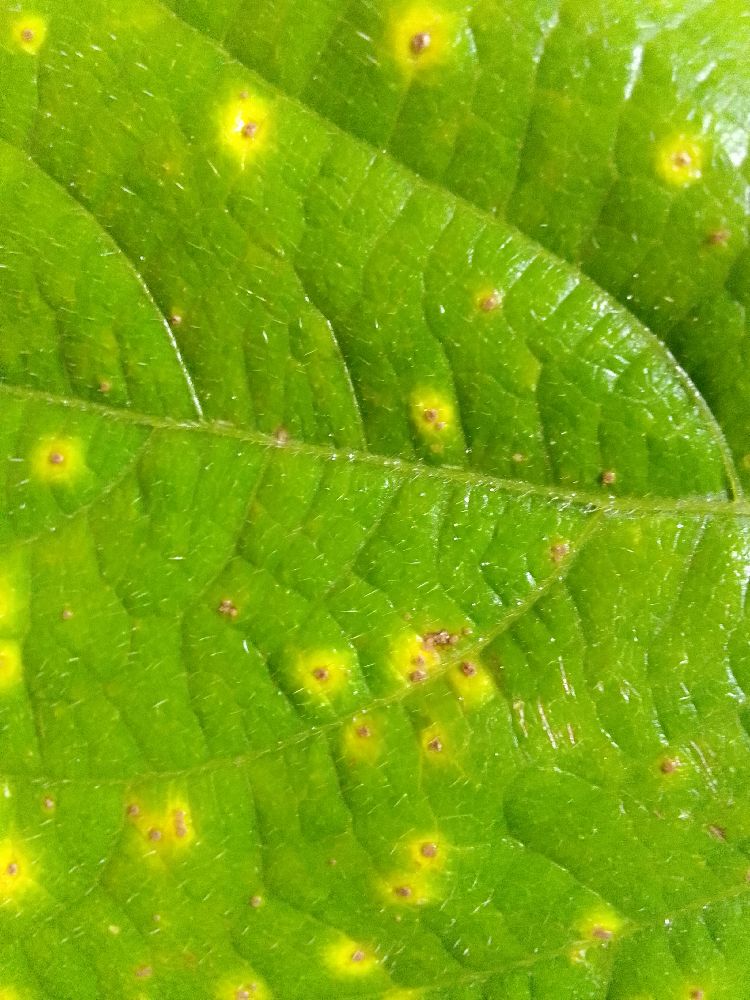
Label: rust